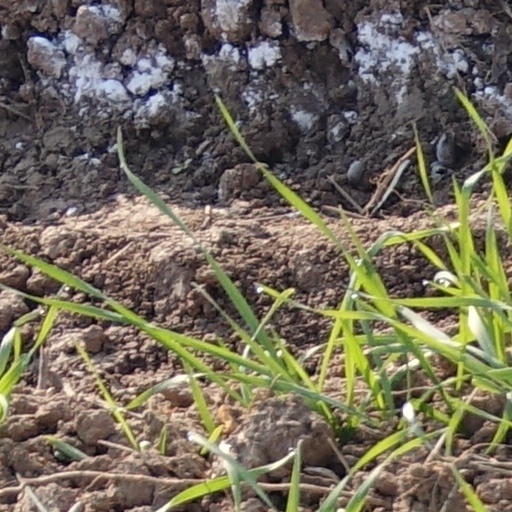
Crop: wheat